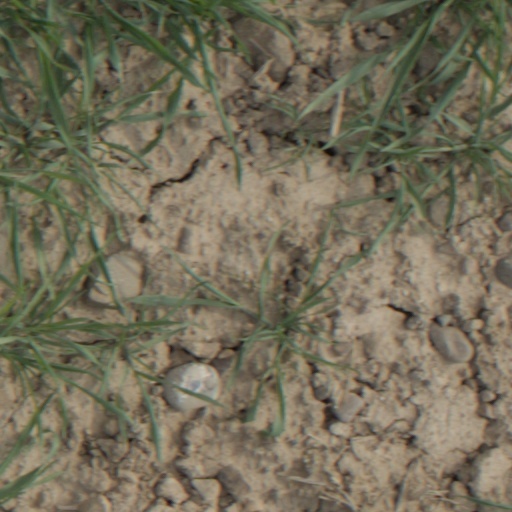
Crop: wheat